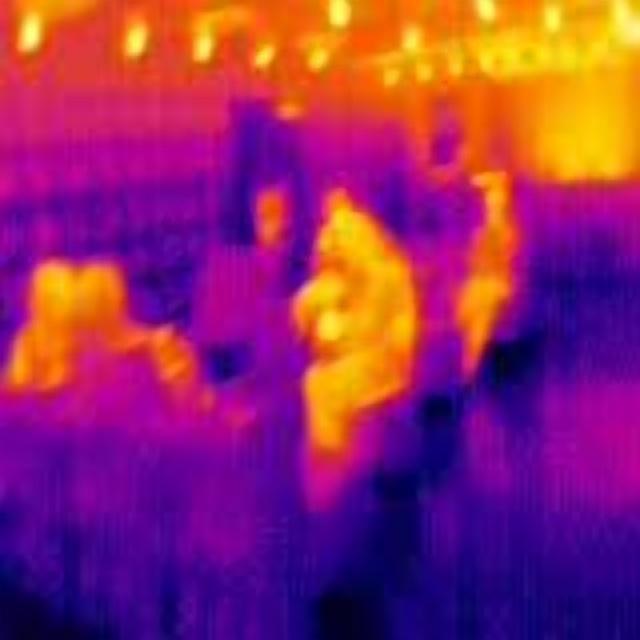
Detected objects:
label: person
label: person
label: person
label: person